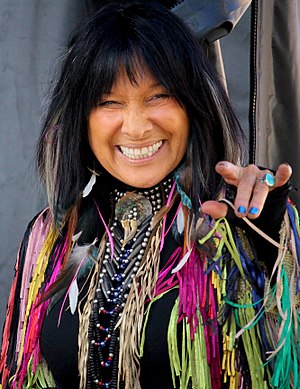
Buffy Sainte-Marie / Karriere / 2010'erne
Buffy Sainte-Marie til en koncert i Ottawa 2015.
Buffy Sainte-Marie er en canadisk sanger, musiker, sangskriver, billedkunstner, pædagog og aktivist. I sit arbejde inden for alle disse felter har hun haft fokus på Amerikas oprindelige folk. Hendes sange har desuden handlet om emner som kærlighed, krig, religion og mysticisme.